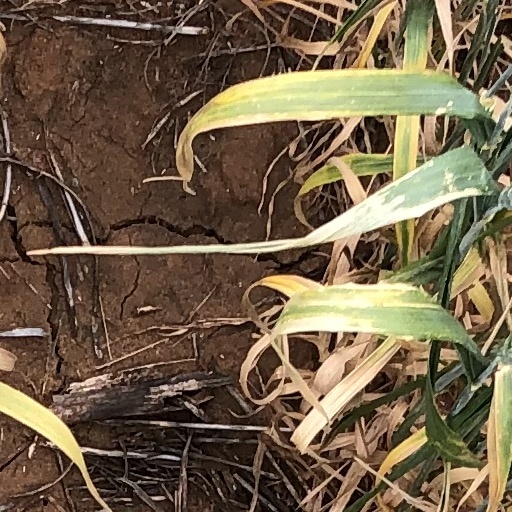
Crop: wheat